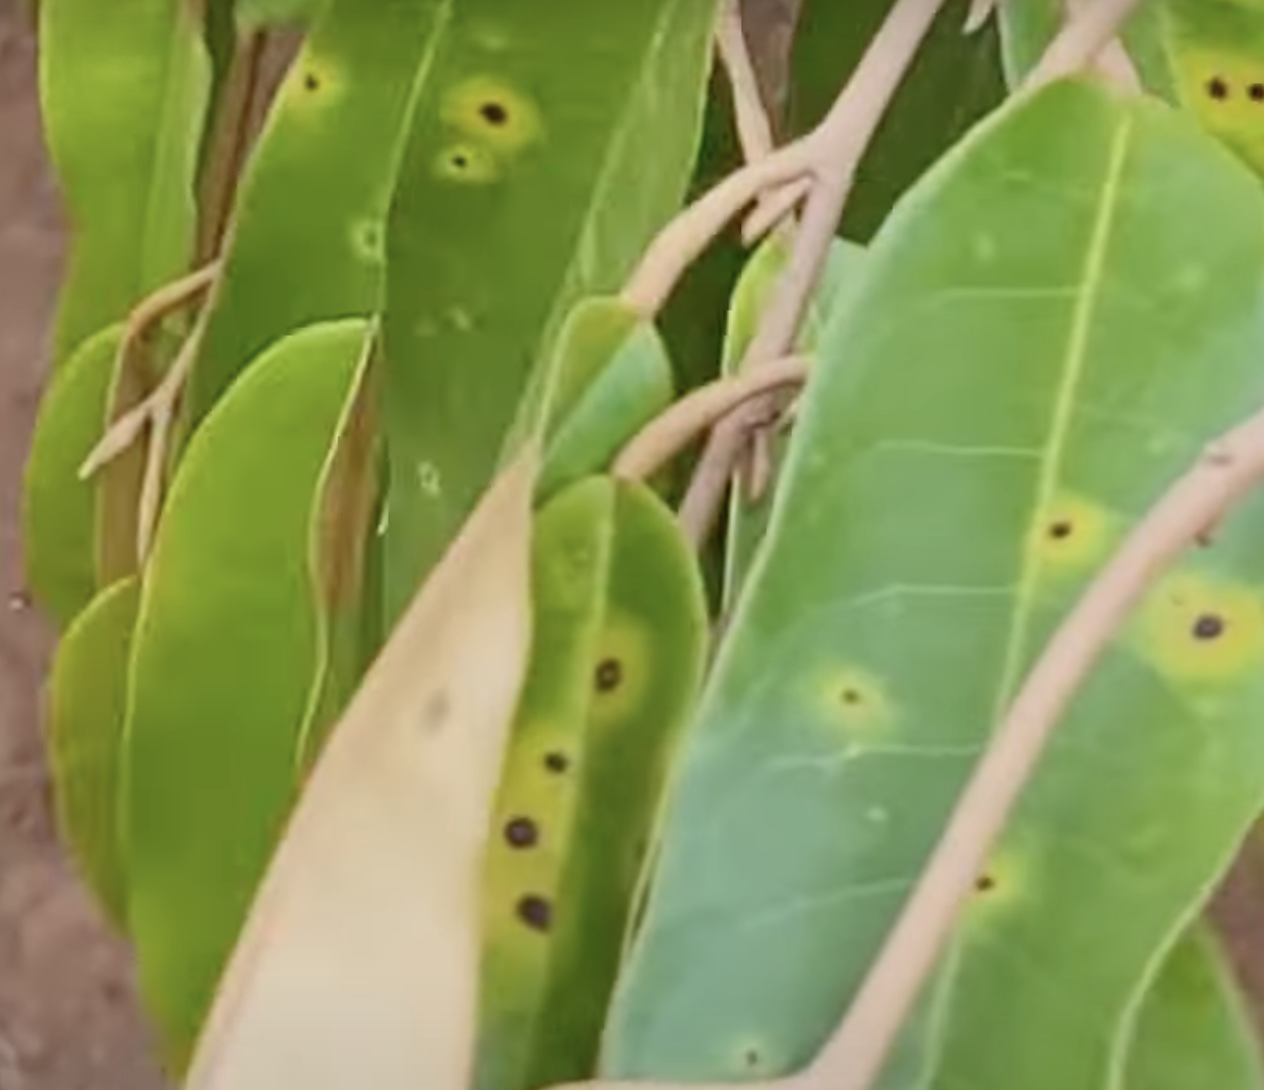
Label: canker_disease